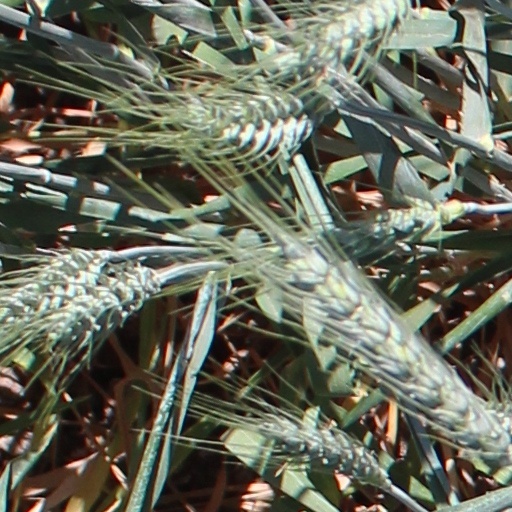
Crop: wheat